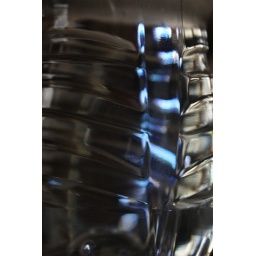
Taken for reflection project. Light reflection on a water bottle that was in my kitchen.